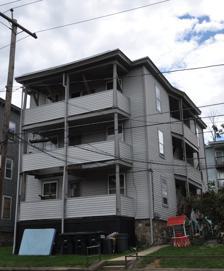
Building: Building at 25–27 River Street
Country: United States of America
Year built: 1910
United States historic place Building at 25–27 River Street U.S. National Register of Historic Places Show map of Massachusetts Show map of the United States Location 25–27 River St., Southbridge, Massachusetts Coordinates 42°4′56″N 72°2′21″W / 42.08222°N 72.03917°W / 42.08222; -72.03917 Area less than one acre Built 1910 Architectural style Vernacular Colonial Revival MPS Southbridge MRA NRHP reference No. 89000574 Added to NRHP June 22, 1989 The Building at 25–27 River Street in Southbridge, Massachusetts , is one of two similar triple-deckers built during a housing boom related to the success of the nearby Hamilton Woolen Company .  The relatively plain form of these buildings is in contrast to earlier, more ornate styles that preceded their construction. The building was listed on the National Register of Historic Places in 1989. Description and history 25–27 River Street is located east of the former Hamilton Woolen Company plant , on the south side of River Street between Oliver and Cross Streets.  It is a three-story wood frame structure, with a gabled roof and an exterior of modern siding.  Its front facade is mostly covered by a three-level porch, each level supported by round columns.  The building original had a spindled balustrade, but this has been replaced by sided construction. The main entrance to the building is via a three-level porch on the right side, with outside stairs providing access to the upper floors.  The roof is flat, with a projecting but relatively plain cornice. This building was erected sometime between 1910 and 1920, these years following the construction of the Hamilton Company's "New Mill" across the street.  The economic success of the Hamilton Company and its accompanying construction was in contrast to other Massachusetts mill communities, which went into decline during this period.  The mill across the street was shuttered in 1935 following a strike.  Of six triple deckers built in the 1910s and 1920s on River Street, only it and 29-31 River Street remain. See also National Register of Historic Places listings in Southbridge, Massachusetts National Register of Historic Places listings in Worcester County, Massachusetts References